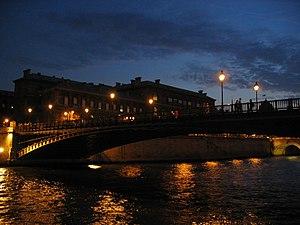
Photo du Pont d'Arcole de nuit.